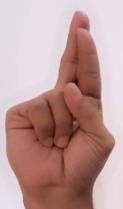
ASL sign: R